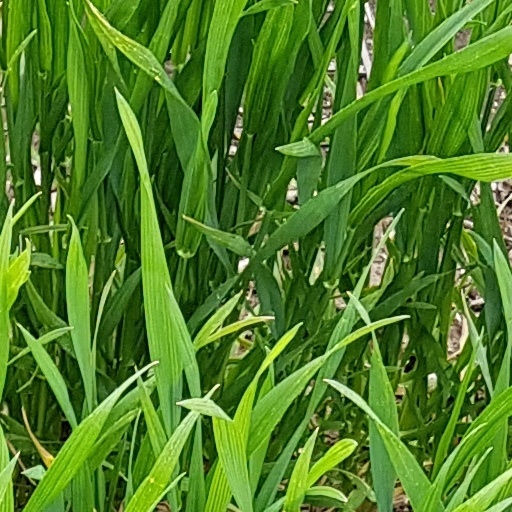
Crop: wheat